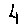
Label: 4